Cortana (Halo)

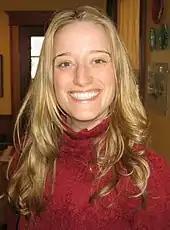
A young caucasian woman with blond hair and a red turtleneck sweater smiles at the camera

Voice actress Jen Taylor voices Cortana in the majority of the character's appearances. Despite her role in voicing other video game characters, including Princess Peach, she is not a gamer. Taylor was a college acquaintance of Joseph Staten, and he recommended her as a possible voice for Cortana to audio director Martin O'Donnell. When choosing a voice actor for the character, Bungie originally wanted Cortana to have a British accent. O'Donnell recalled that Taylor's British accent was good, but felt it was too similar to her work for "". The accent was dropped, but British colloquialisms remained in the character's dialogue. Taylor recalled that a key directive from Bungie about the character was that she not come off as nagging, despite her role as the player's guide and aid. "They wanted her to be like the girl next door, your best friend that you want to hang out with," she said.